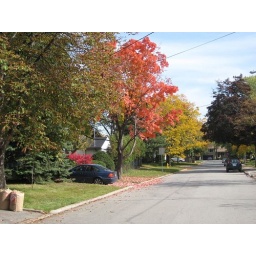
Autumn 2008The paper bags are full of leaves, in the drive way.